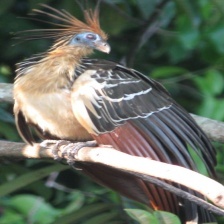
Species: HOATZIN
Scientific name: OPHISTHOCOMUS HOAZIN